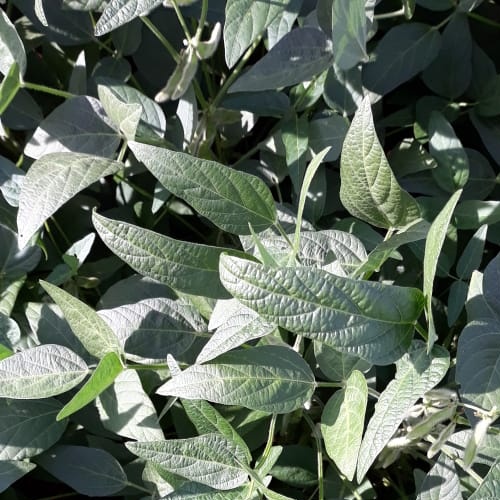
Label: Healthy